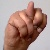
The image shows a hand gesture representing the letter 'N' in Indian Sign Language.